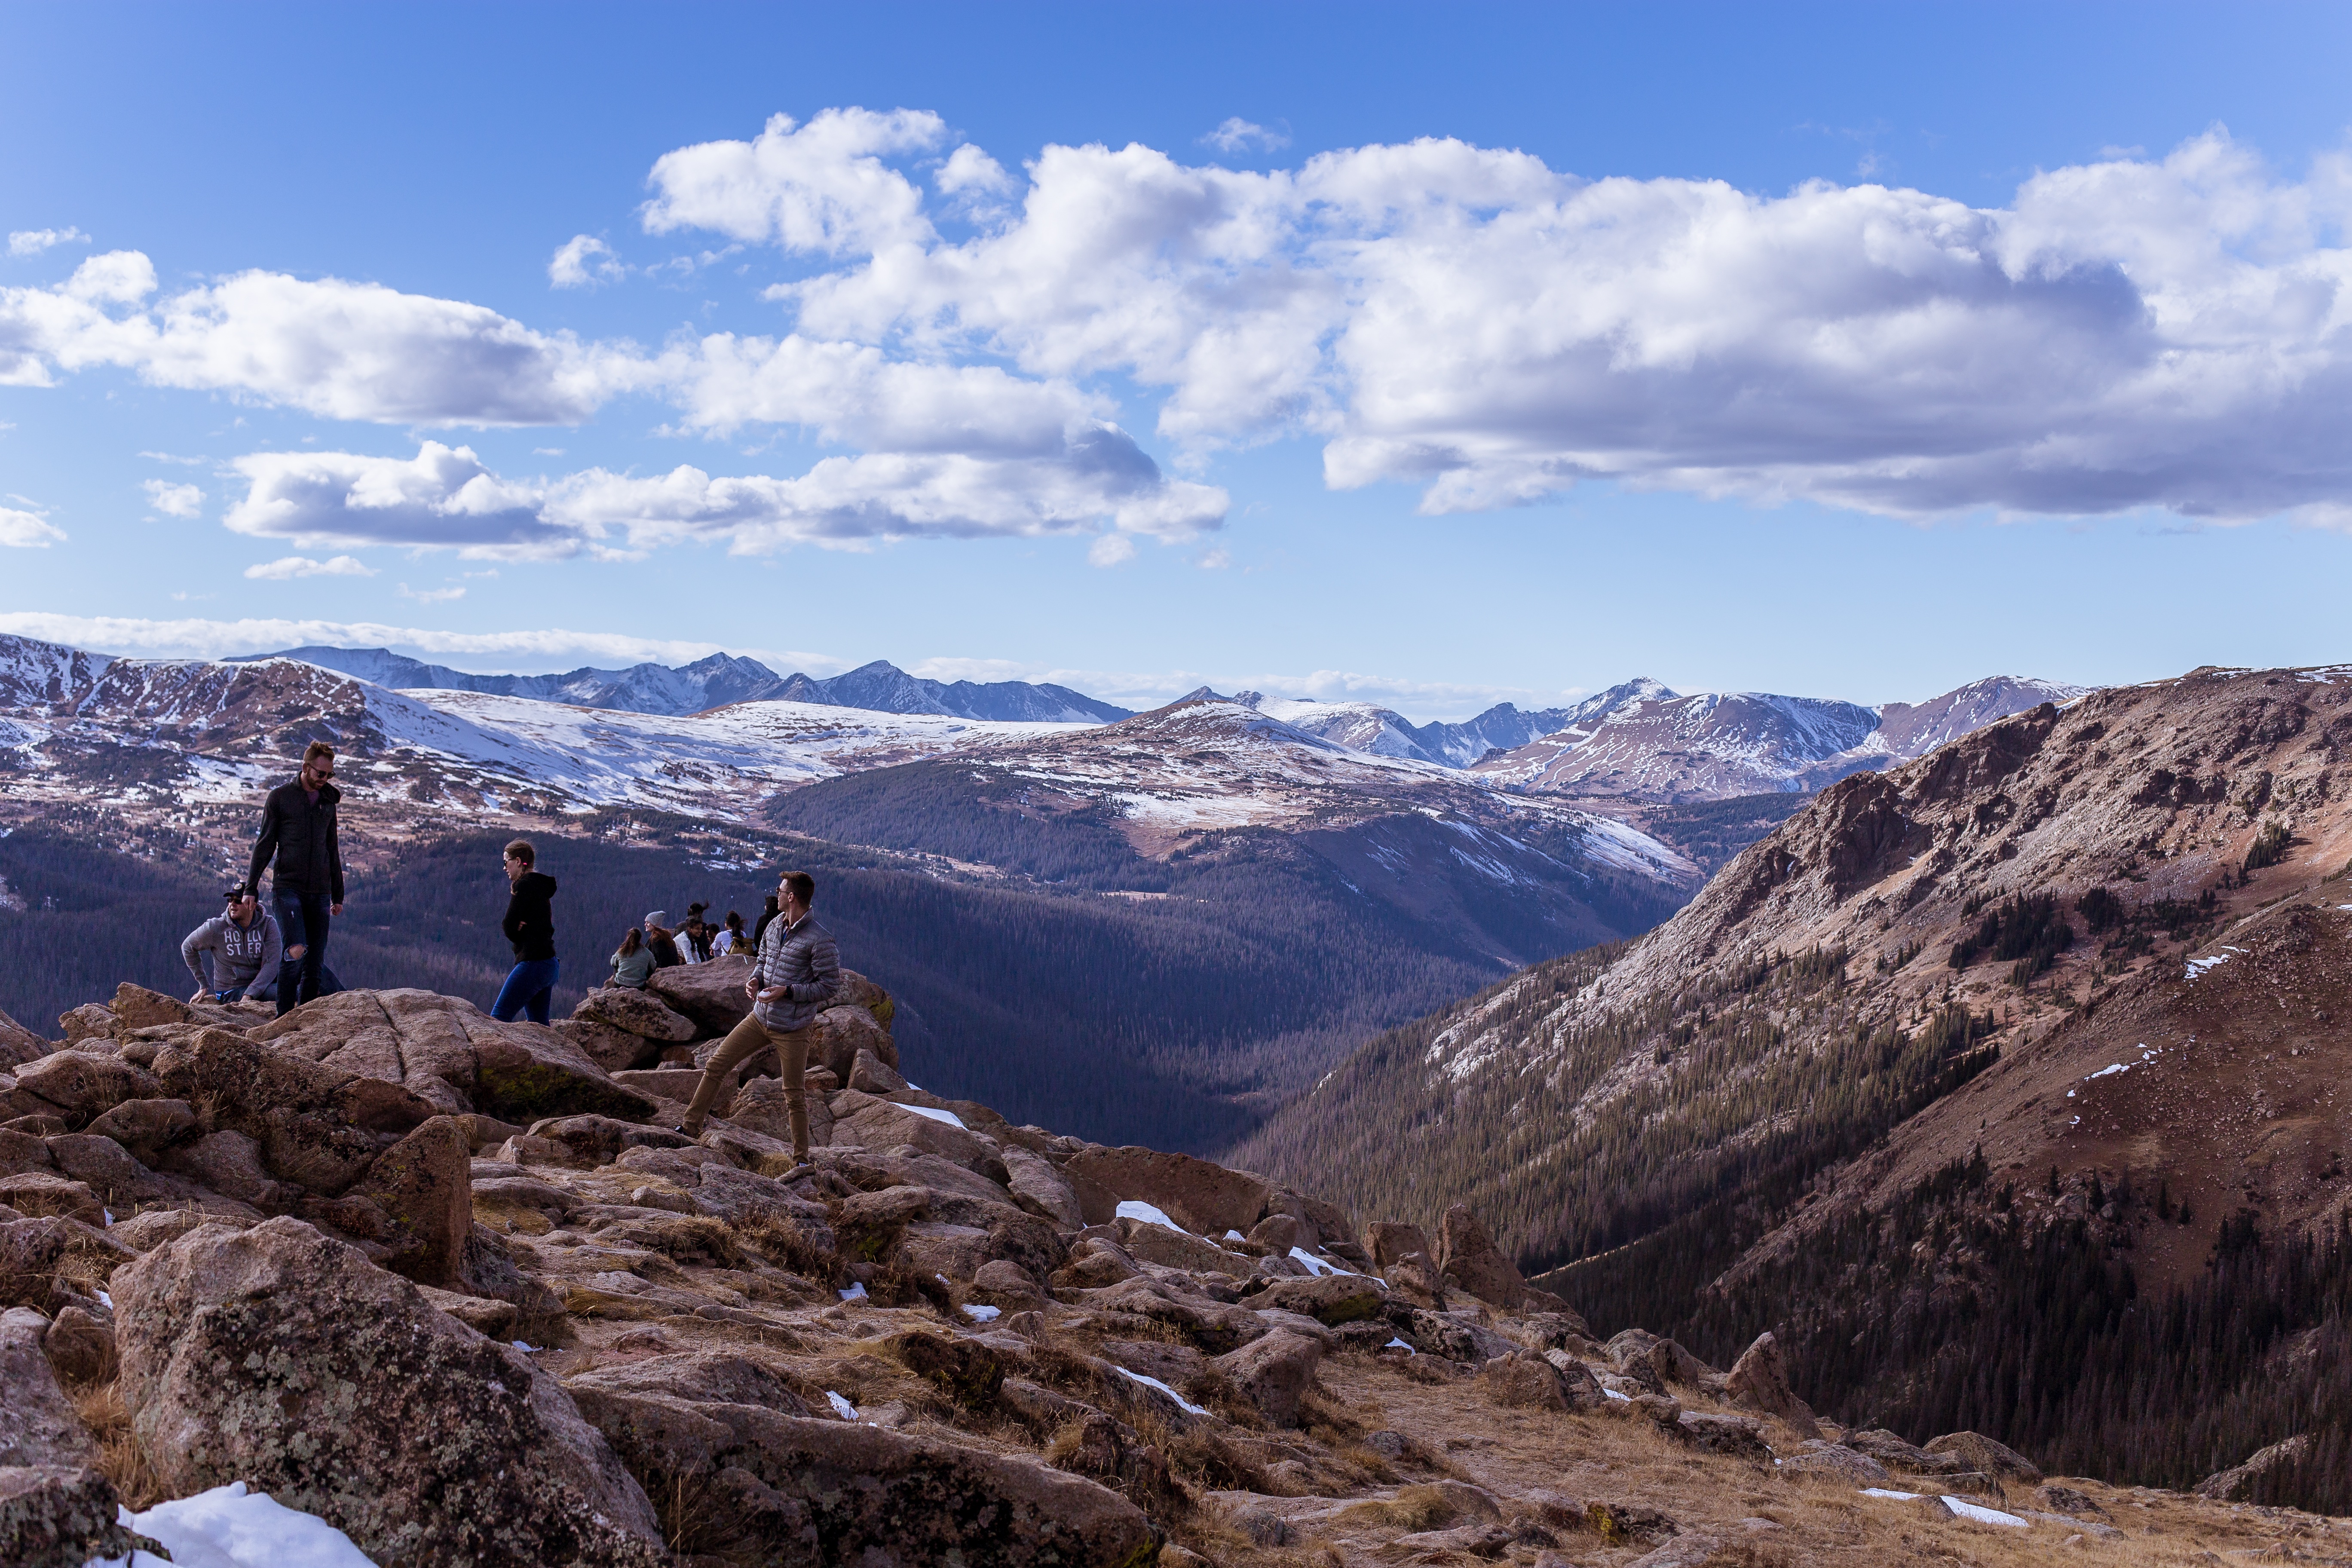
landscape, nature, rock, wilderness, walking, mountain, snow, winter, hiking, lake, adventure, valley, mountain range, ridge, summit, geology, alps, backpacking, plateau, fell, landform, mountain pass, geographical feature, mountainous landforms